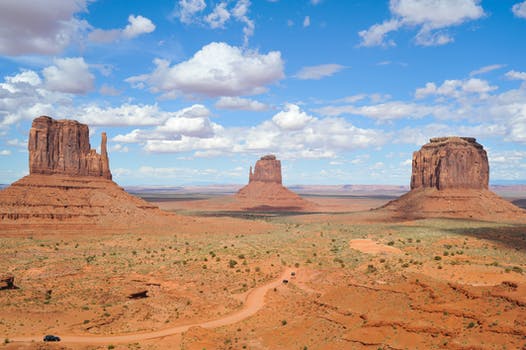
Label: No Watermark